Miguel I of Portugal

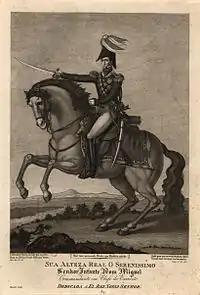
Miguel I around age 21,

Miguel was an avowed conservative and admirer of Prince Metternich, who had referred to the liberal revolutions in the 1820s as unrealistic and without any historical roots: